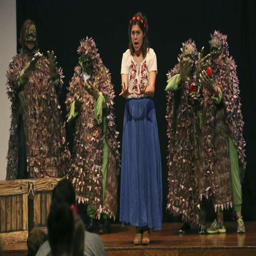
students perform the new piece for an audience of homeschooled children and their parents .